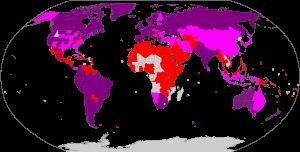
Une personne se considère comme étant transgenre, ou trans, si son identité de genre ne correspond pas au genre qui lui a été assigné à la naissance, et, par conséquent, au rôle de genre et au statut social qui sont habituellement associés au sexe.
La transidentité est le fait, pour une personne transgenre, d'avoir une identité de genre différente du sexe assigné à la naissance, contrairement à une personne cisgenre. Les termes « transsexuel » et « transsexualisme » sont des termes médicaux anciens, abandonnés par les médecins et considérés comme pathologisants par les militants francophones.